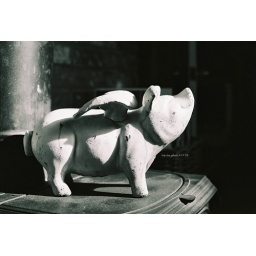
flying piggy in black and white